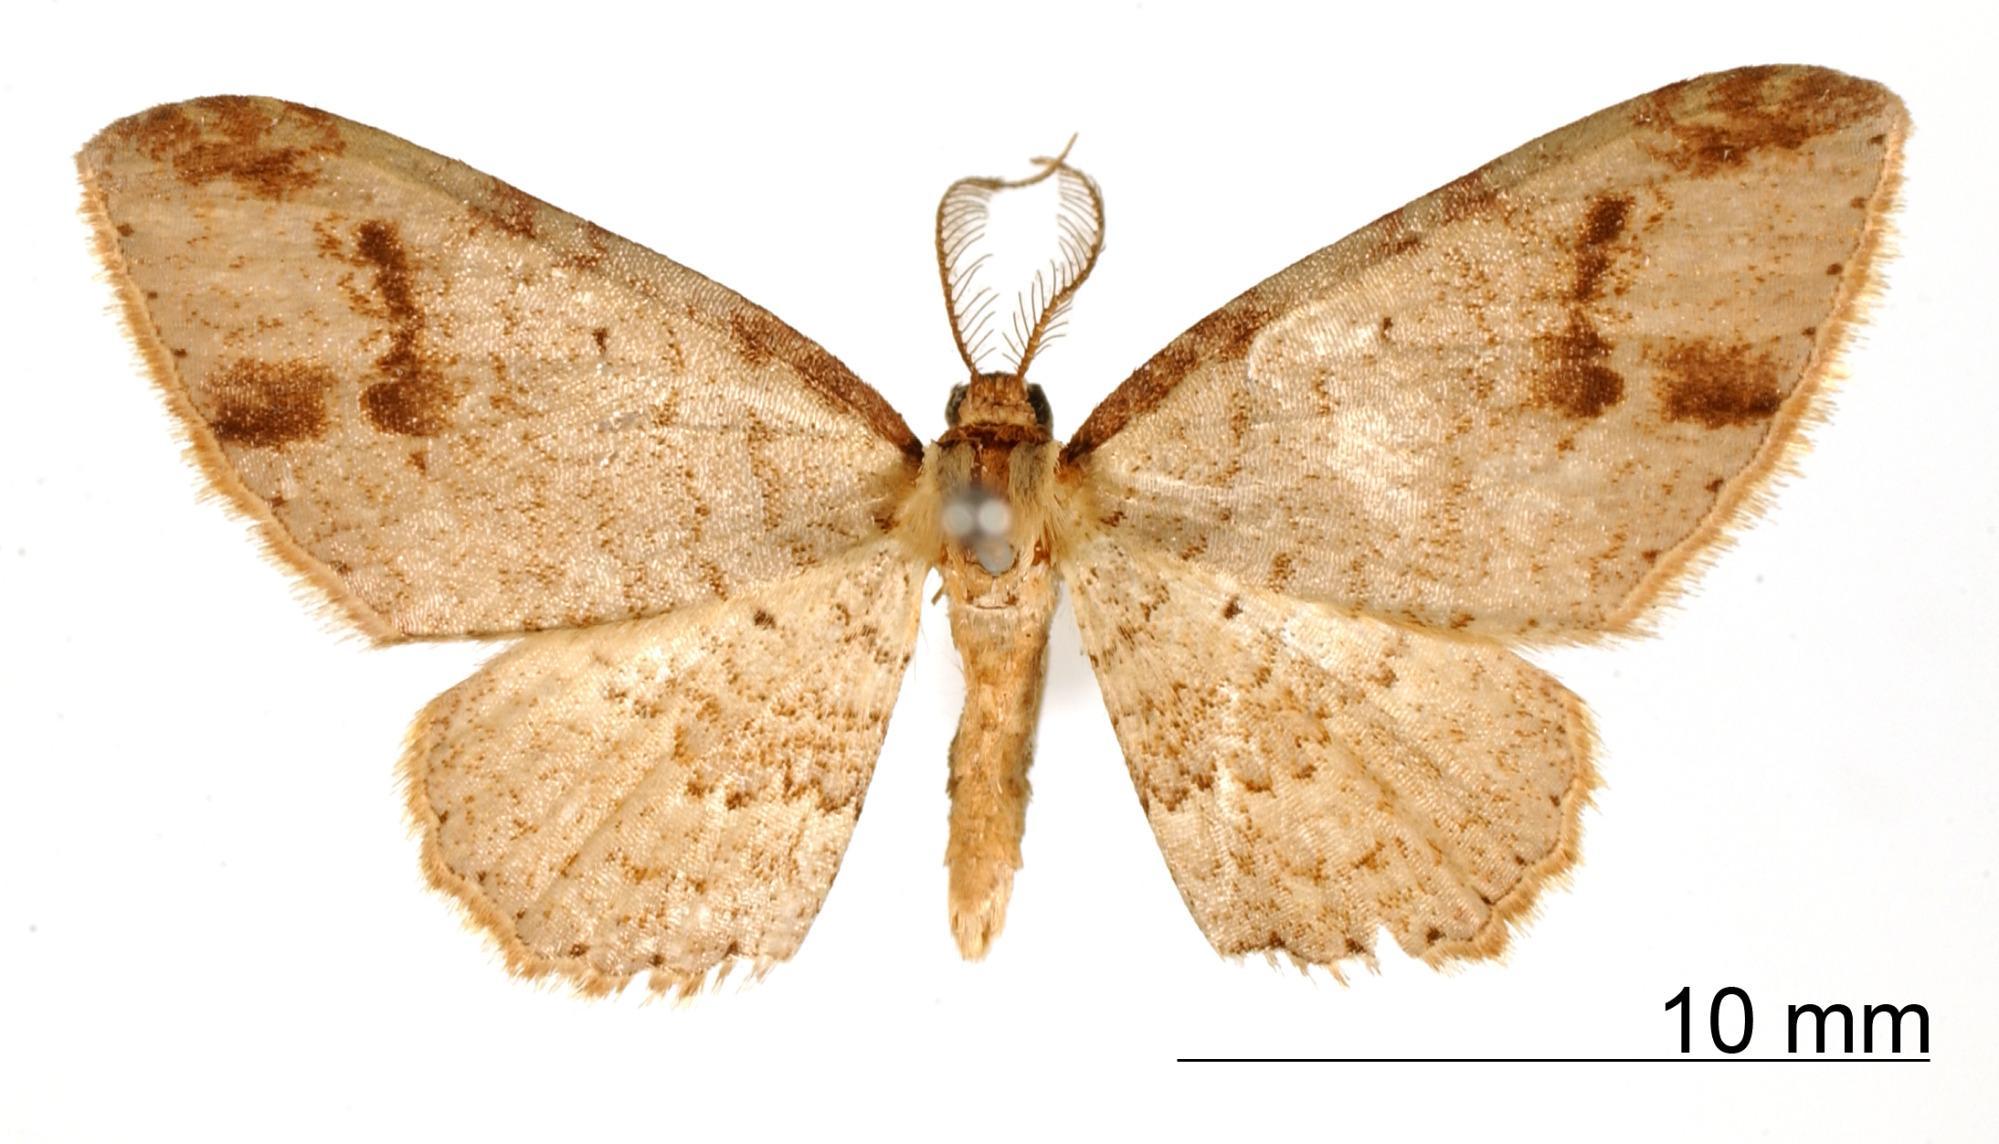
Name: Asthena quadrilatera
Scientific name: Asthena quadrilatera Dognin, 1895
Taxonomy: Animalia, Arthropoda, Insecta, Lepidoptera, Geometridae, Larentiinae
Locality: Environs de Loja, Ecuador